Plzeň

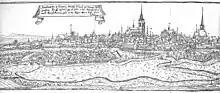
Engraving of Plzeň from 1602

Plzeň is located about west of Prague. The city is situated at the confluences of four rivers: Mže, Úhlava, Úslava and Radbuza. From the confluence of the Mže and Radbuza, the river is known as the Berounka. Plzeň lies mostly in the Plasy Uplands, with small parts of the municipal territory extending into the Švihov Highlands to the east and south. The highest point is the hill Chlum at above sea level. The lowest point is the river bed of the Berounka at . The largest body of water is the České údolí Reservoir, built on the Radbuza. A system of fishponds is located on the northern edge of the city.